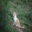
Label: cat